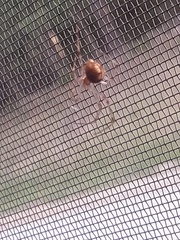
Species: Parasteatoda_tepidariorum